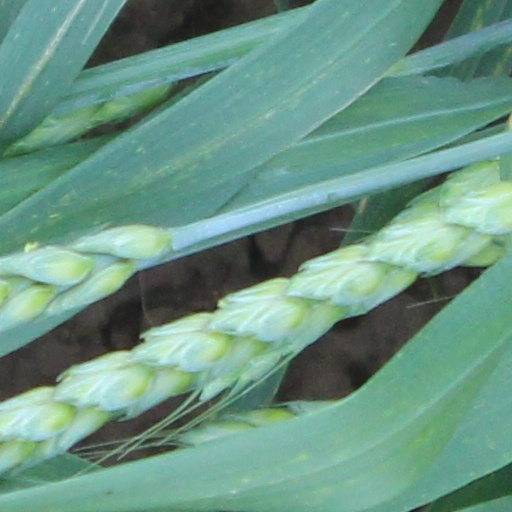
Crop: wheat